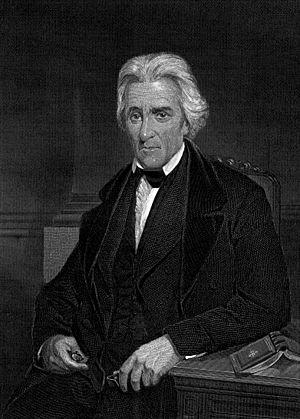
Andrew Jackson, né le 15 mars 1767 près de Waxhaw et mort le 8 juin 1845 à Nashville, est un homme d'État américain, septième président des États-Unis de 1829 à 1837.
La conquête de l'Ouest est le processus de colonisation par des populations essentiellement d’origine européenne et le gouvernement des États-Unis, au XIXᵉ siècle, de l'immense territoire qui s'étend en Amérique du Nord entre le Mississippi et l'océan Pacifique, habité jusqu'alors par les peuples amérindiens.